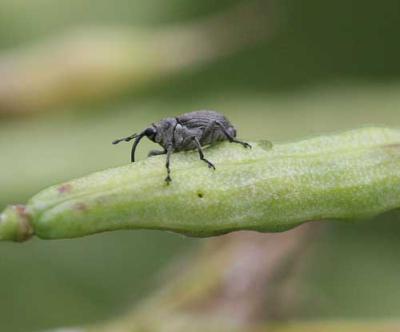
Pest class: Cabbage_seedpod_weevil